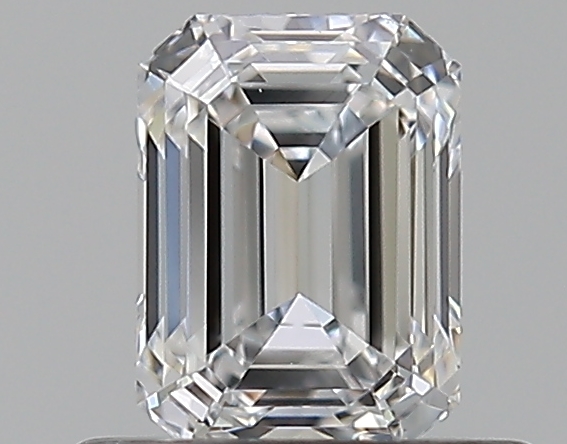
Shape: emerald
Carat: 0.51
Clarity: IF
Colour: D
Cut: EX
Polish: EX
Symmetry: VG
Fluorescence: N
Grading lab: GIA
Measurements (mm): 5.2 x 3.82 x 2.61